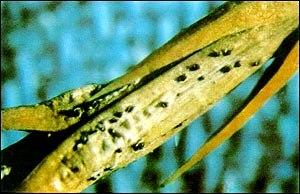
Les Diaporthales sont un ordre de champignons ascomycètes. On retrouve parmi eux de redoutables pathogènes des végétaux comme Cryphonectria parasitica, l'agent du chancre du châtaignier, ou Diaporthe helianthi, qui provoque des nécroses sur les tiges de tournesol.